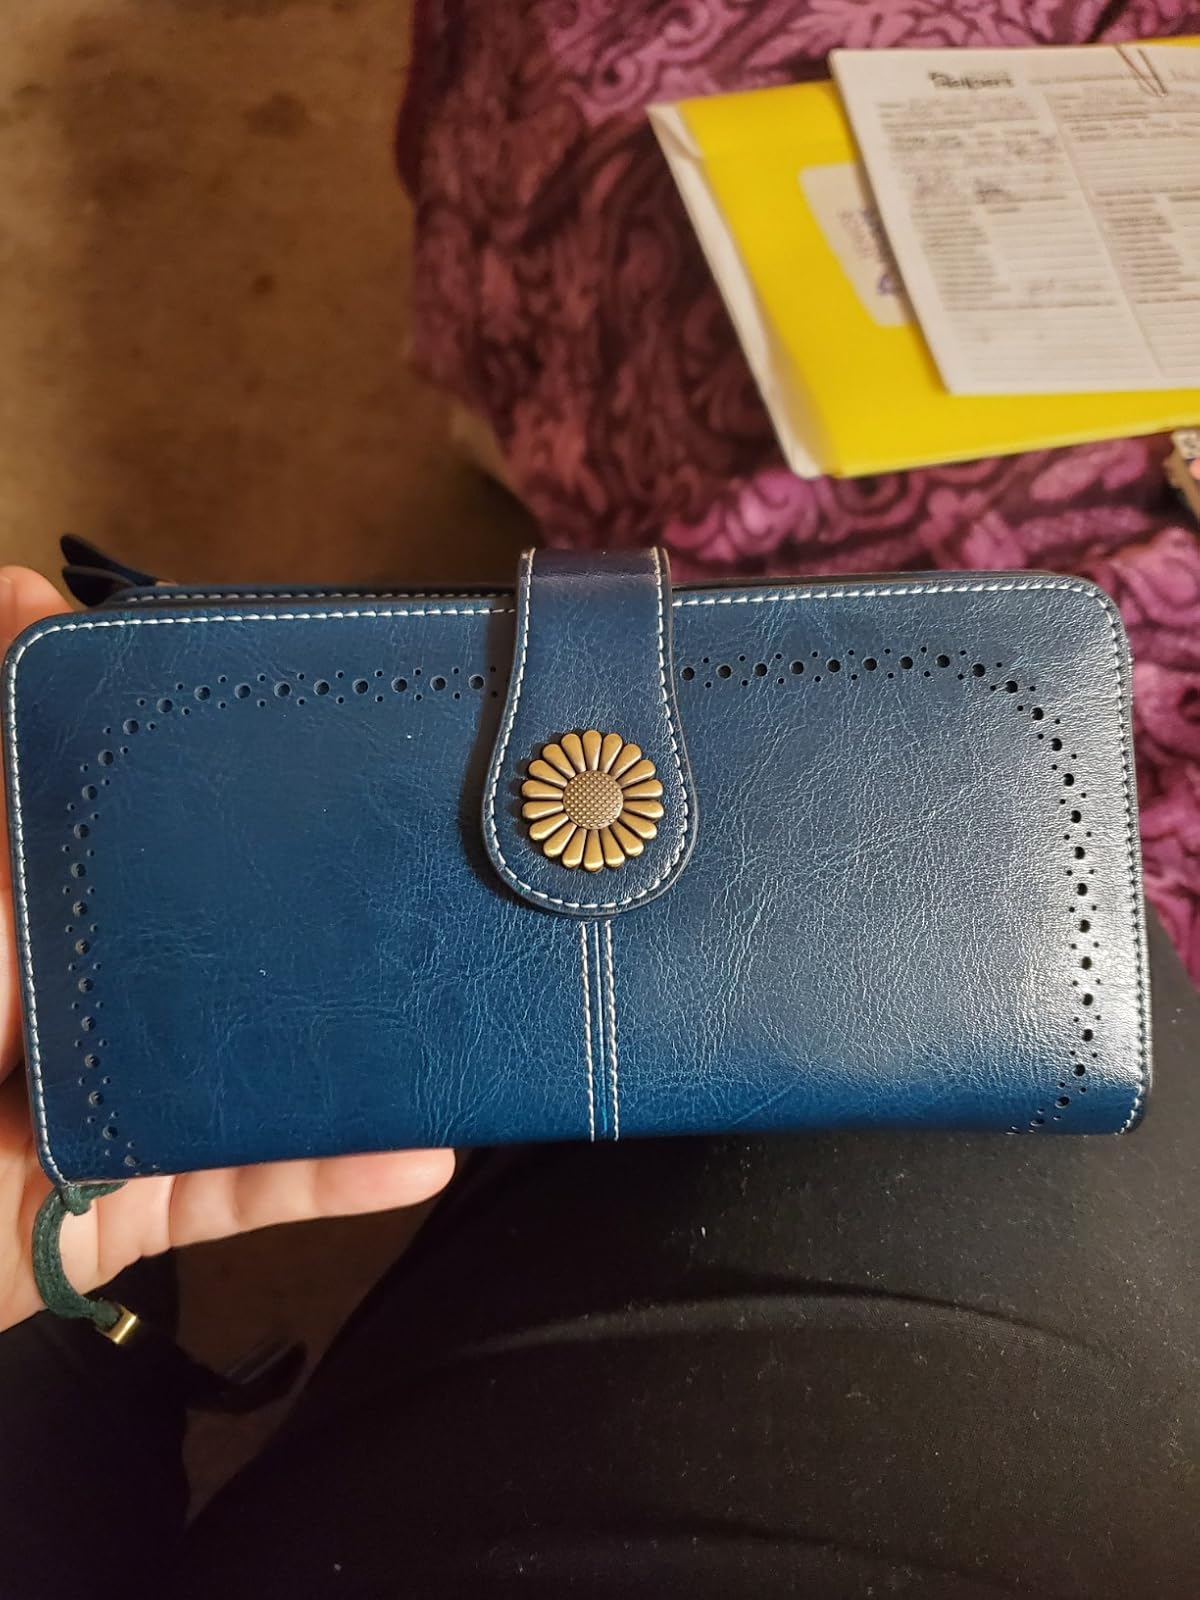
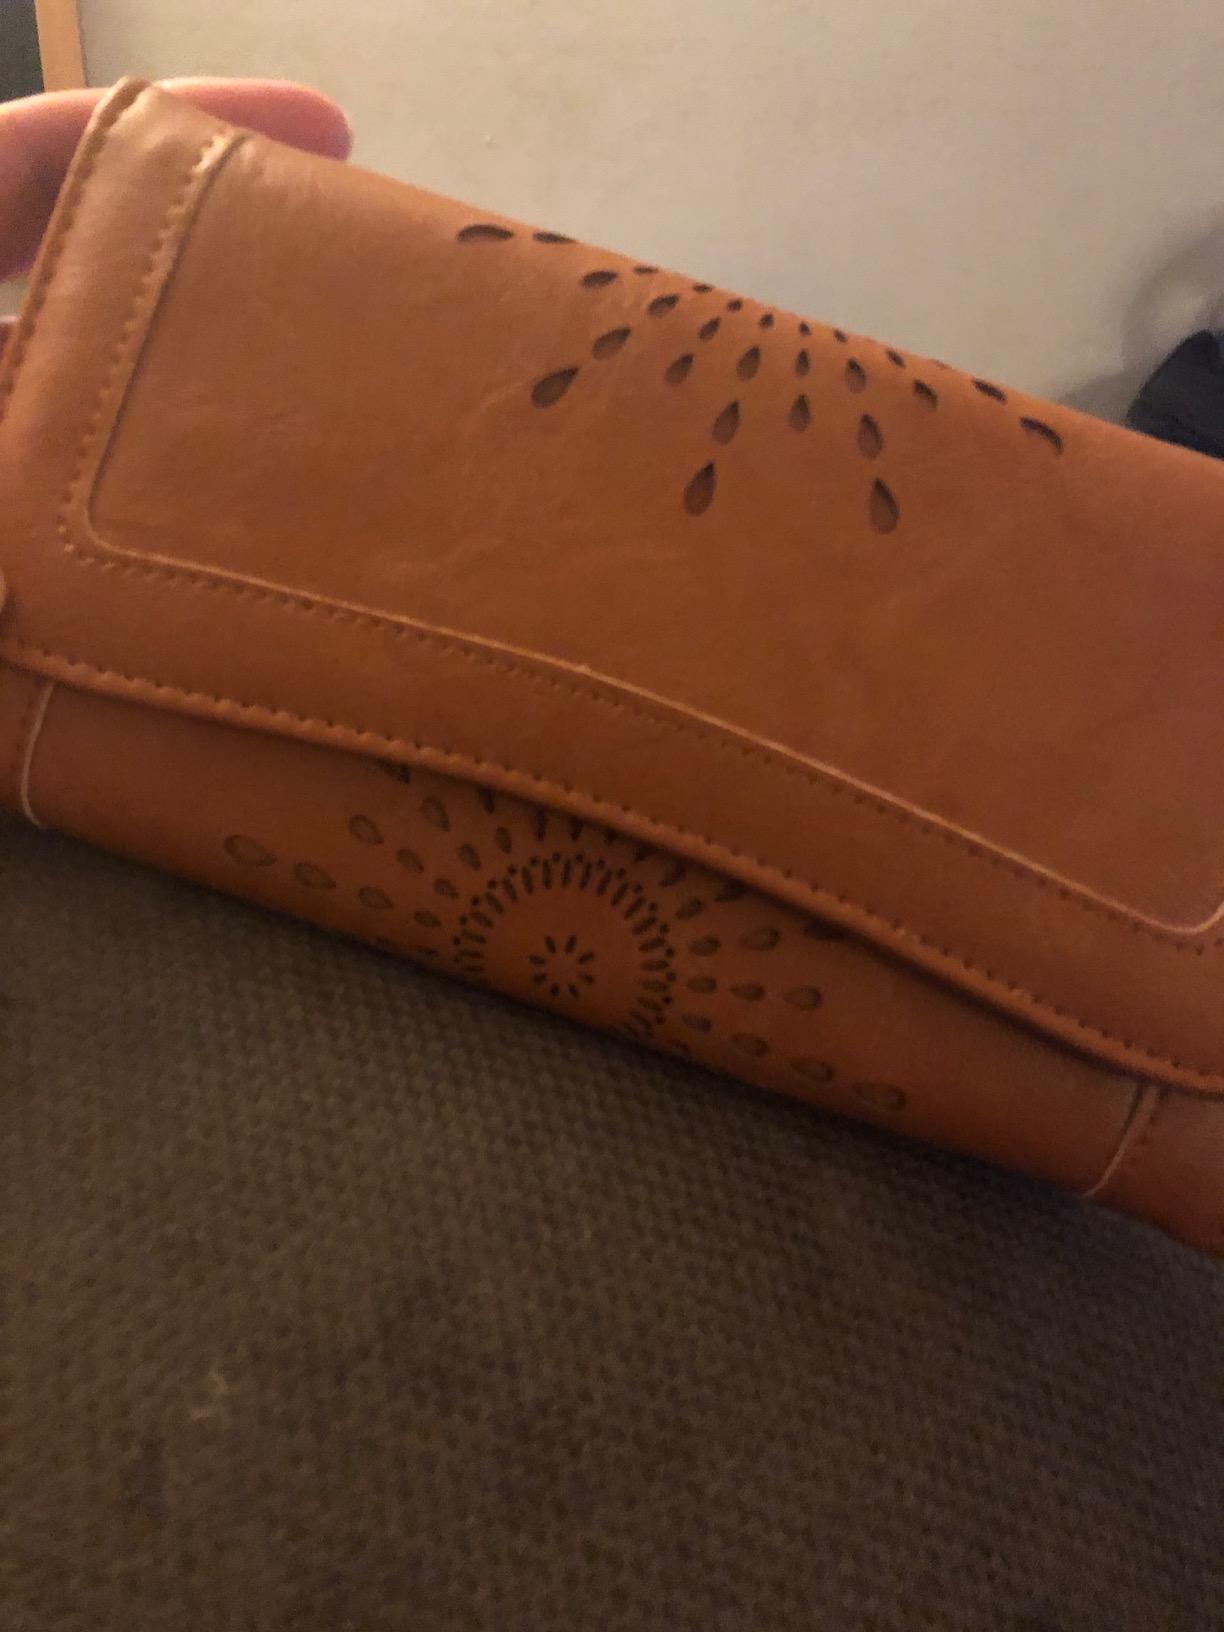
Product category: accessories_wallet
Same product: no